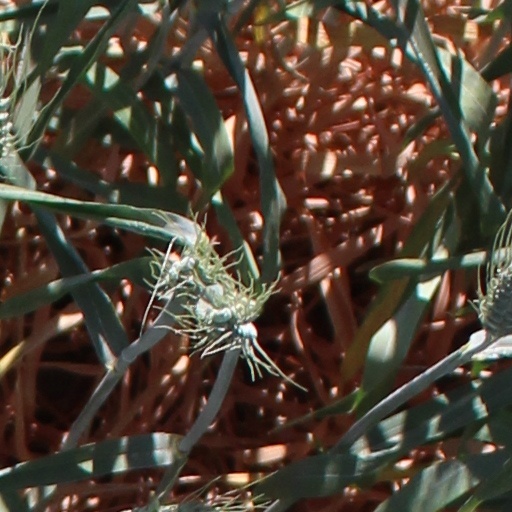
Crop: wheat